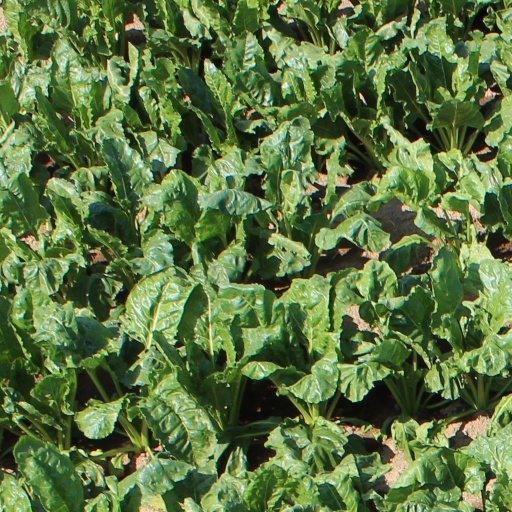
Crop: sugar beet